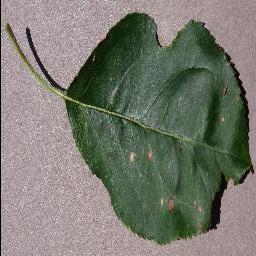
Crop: apple
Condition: black_rot